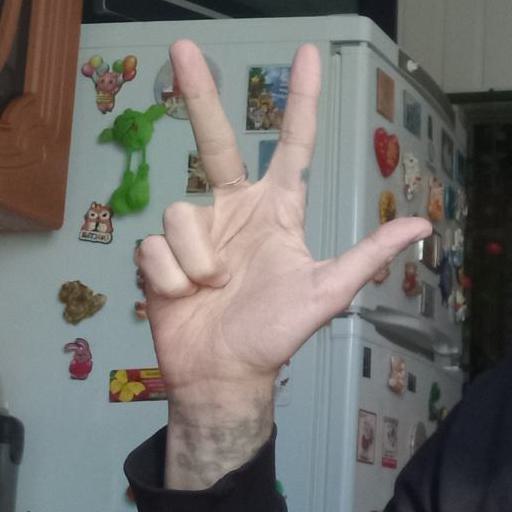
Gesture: three2